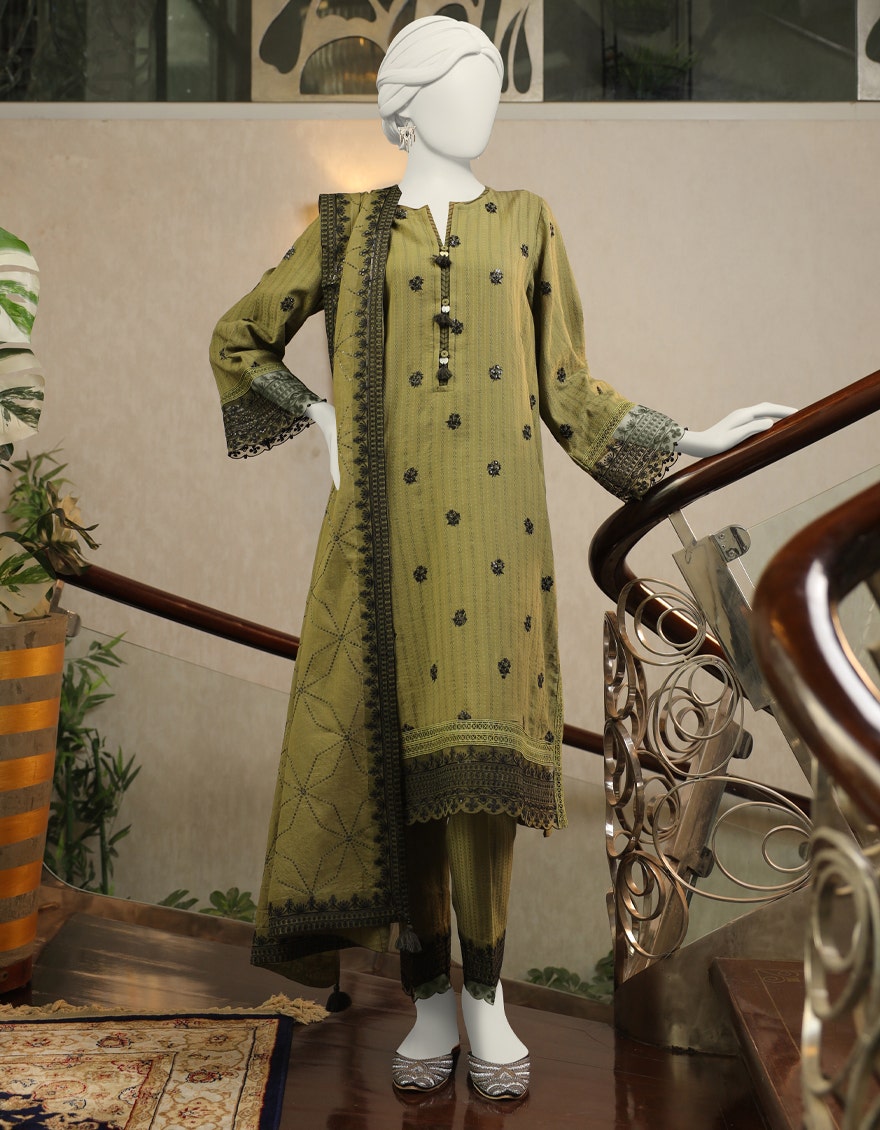
olive black embroidered three piece suit